BRDM-2

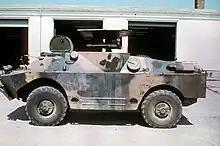
9P122 "Malyutka" tank destroyer vehicle with raised launcher rack for 6 9M14M "Malyutka-M" anti-tank guided missiles.

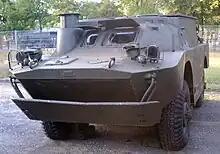
Polish 9P133 at the Centrum Tradycji Polskich Wojsk Pancernych in Żagań, Poland.

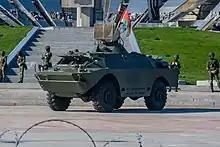
ZS-82 PsyOps vehicle (loudspeaker) in Minsk during 2020–21 Belarusian protests.

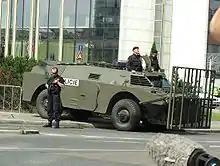
Czech OKV-P police armoured car in Prague during the visit of US president George W. Bush, June 2007.

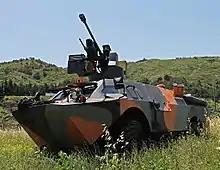
Georgian modernised BRDM-2, 2014 with additional hatches, side doors, wire cutter and automated weapon system

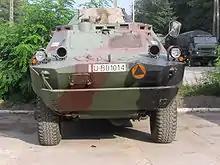
BRDM-2M-96i with removed armament and without the right rear view mirror.

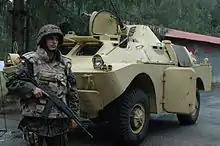
BRDM-2M-96ik "Szakal"

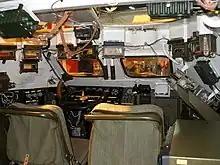
Interior of BRDM-2M-96ik "Szakal"

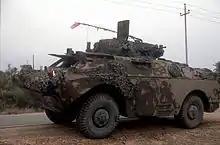
BRDM-2M-97 "Żbik-B", 1999.

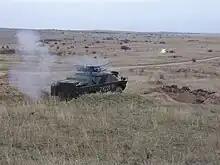
Romanian 9P133 "Malyutka" launching a missile during a military exercise.

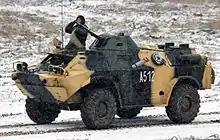
Russian upgrade BRDM-2M.

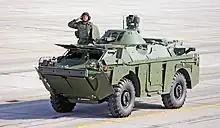
Serbian BRDM-2MS

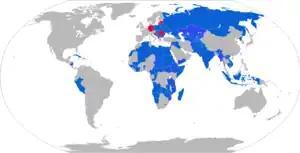
Map of BRDM-2 operators

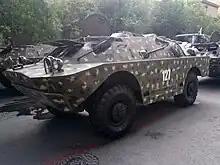
Armenian BRDM-2 during military parade in Yerevan, 2016

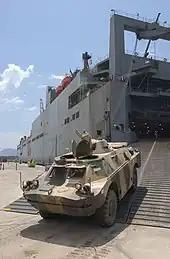
A Bulgarian BRDM-2 rides off the ramp from USNS Red Cloud (T-AKR 313) at Souda Bay, Greece, en route to Bulgaria, after returning from deployment in Iraq. 26 May 2005.

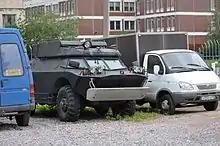
Russian BRDM-2 converted into a civilian amphibious transport vehicle

BRDM-2M – Modernised version. There are actually several upgrades with this designation. All of them have the original gasoline engine replaced by a diesel engine (GAZ-562 of 175 hp or Steyr D.245-9 of 136 hp), six MB smoke grenade dischargers on the back of the turret and some are additionally fitted with a BTR-80 style turret, new wheels, GPS etc. The version that was selected by the Russian armed forces is made by Arzamas. Designated BRDM-2A, it is in service with Russian MVD reconnaissance units. Other models have a new turret MA3 or MA4 that is also mounted on the MT-LBM series. All models have the engine exhaust on the right side of the vehicle only. Some have raised horizontal engine decks to fit the new engines.